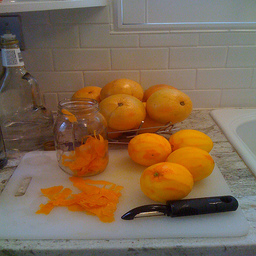
Label: peels